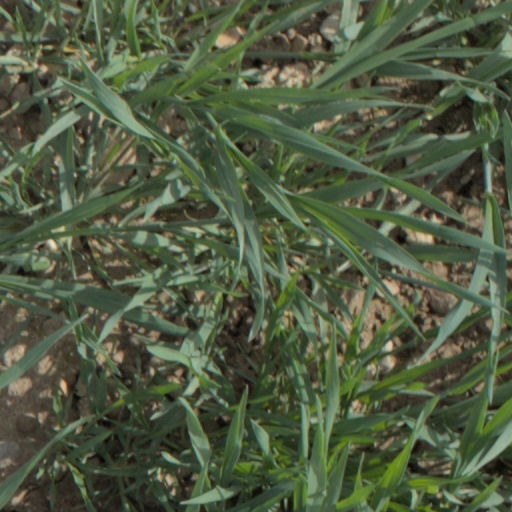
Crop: wheat